SR West Country and Battle of Britain classes

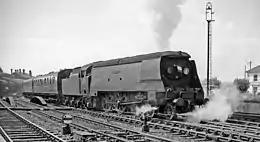
34110 "66 Squadron", the last of the class built, leaving in 1963

The completion of the final steam locomotive, No. 34110 "66 Squadron", in January 1951 was delayed for several months pending consideration of proposals from British Railways management for a major modification to a standard two-cylinder design without the chain-driven valve gear, but the locomotive entered service as Bulleid intended.